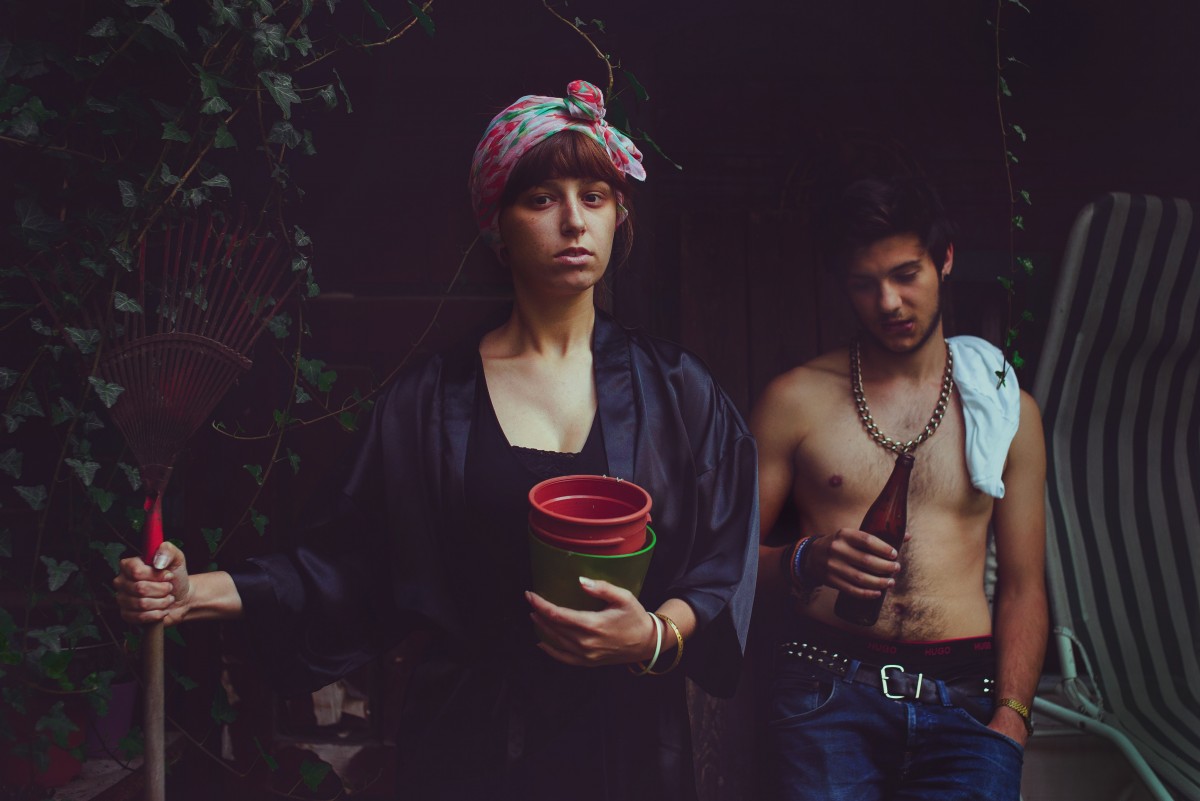
Tags: red, color, stage, singing